Yane Sandanski

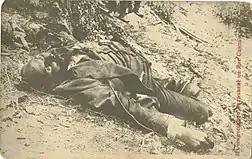
The dead body of Yane Sandanski.

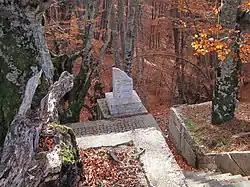
Place of Sandanski's death, near the village of Pirin.

The Young Turks movement was willing to cooperate with Macedonian revolutionary organisations since it considered that alliance with the Macedonian Christians or leastwise their good-natured neutrality was crucial for the success of their anti-Hamidian revolution. Sandanski and his faction decided to work with the Young Turks in 1907 in order to reinforce their positions against the rivaling right-wing faction and to promote their socialist ideology and political aspirations. From the beginning of 1908, the Serres group endorsed the Young Turk cause whose liberalism regarding inter-ethnic unity, equality, elimination of ethno-cultural divisions and the Hamidian despotism was perceived positively. This campaign by the Serres Regional Committee was impactful over the Slav Macedonian population, particularly concerning the pledge to settle the "agrarian question" and land distribution to the Slav peasantry, since most of them were landless. During the first days of Young Turk Revolution, the collaboration of the Macedonian leftists with the Ottoman activists was stated in a special "Manifesto to all the nationalities of the Empire". Sandanski called his compatriots to discard the "propaganda" of Bulgaria in order to live together in a peaceful way with the Turkish people. The manifesto was authored by Bulgarian socialist Pavel Deliradev but signed by Sandanski, and with it they publicly announced their intent to resist the annexationist ambitions over Macedonia from the neighbouring nation-states. In early August 1908, the Serres group prepared a memorandum containing political and socio-economic proposals and submitted it to the Committee of Union and Progress (CUP) in Thessaloniki (Salonica). It suggested that the Ottoman Parliament should act as a superior legislative body with jurisdiction over the ministerial cabinet. Furthermore, loyal to the decentralisation principle, it advocated for autonomous communities and regions in which the central administration would assume authority over key civil sectors. The most progressive suggestions were general and secret voting with a new electoral system established on a proportional base, as well as ending the ethnic, religious and class privileges. For the purpose of the land distribution, the Sultan's land, "vakufs" and "chifliks" were to be expropriated. The Serres group condemned the Bulgarian, Greek and Serb separatist nationalism in Macedonia and called upon the Slav Macedonians to reject the Bulgarian national propaganda and its exponents such as the consular institutions, the Bulgarian Exarchate and the right-wing of IMARO. Therefore, they also demanded the abolition of the religious and communal interference by the Bulgarian Exarchate and Greek Patriarchate. The loyalty to the Empire declared by Sandanski deliberately blurred the distinction between Macedonian and Ottoman political agenda. Among the Ottoman public, Sandanski was known as "King of the Mountains" or "Sandan Pasha" and was celebrated as one of the heroes of the revolution together with his supporters. However, despite their alliance with the Young Turks, the Serres group from the start did not have much trust in their political capacity and determination to reform and modernize the Ottoman sociopolitical system. Most likely as result of this reservations the Serres Committee kept their armed militia operational, thus resisting the Young Turks' order for complete disarmament of the Christian population.The doubts about the Young Turks soon proved right, but the cooperation continued for reasons of political expediency in relation with the struggle against the right-wing faction and the Bulgarian government with their ruler, Prince Ferdinand. Also for the reason of increasing the autonomous revolutionary activity of the left-wing faction and their political presence in the region. Sandanski acted as a regional leader of Serres, Drama, and Strumica and as advisor to the CUP, and through these roles he contributed to the appointment of local administrators and the affairs of school education. In 1909, Sandanski and Chernopeev worked towards the creation of a left-wing political party called People's Federative Party (Bulgarian Section), whose headquarters were in Salonica. This federalist project was supposed to include different ethnic sections in itself, but this idea failed and the only section that was created was the faction of Sandanski, called "Bulgarian section". In this way its activists only "revived" their Bulgarian national identification, as Sandanski's faction advocated the particular interests of the "Bulgarian nationality" in the Empire. On 12 April 1909, a counter-revolution took place in Istanbul and conservative Muslim forces were able to gain control. The Young Turks gathered their forces in Salonica and marched upon the capital. A detachment of 1,200 IMARO revolutionaries took part under the command of Sandanski, Todor Panitsa, and Hristo Chernopeev. The capital was captured by the Young Turks and Abdul Hamid II was deposed from the throne. Afterwards the Young Turk regime grew increasingly militant and nationalist, pursuing restrictive actions against national organizations and political parties, thus relations with the Serres group became more tense. Consequently, it affected the relations within the People's Federative Party too, leading to factionalism largely between Sandanski and Dimitar Vlahov. Namely, Sandanski wanted to end the collaboration with the Young Turks and return to the revolutionary tactics of preparing the population for a pan-Macedonian uprising and creating an independent Macedonian state, while Vlahov favoured further cooperation with the Young Turks, and most of the party members allied with him, which later resulted in the resignation of Sandanski. During this period the rivaling faction's activists of IMARO organised two unsuccessful assassination attempts against Sandanski in September 1908 and in August 1909. They came closest to achieving their goal in the first one conducted on 24 September 1908 in Thessaloniki by Tane Nikolov, who heavily wounded Sandanski and killed two of his comrades.